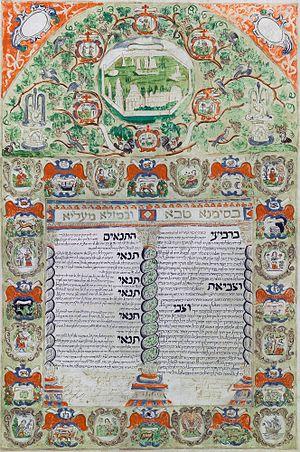
La ketouba est un contrat de mariage juif.